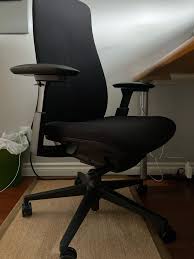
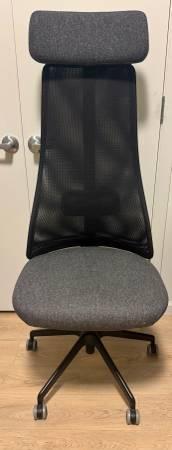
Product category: items_chair
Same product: no